Maple Creek, Saskatchewan

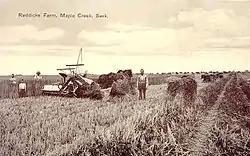
Reddicks Farm, Maple Creek (1920s)

After the North-West Mounted Police had been established at Fort Walsh, settlers began to explore the Cypress Hills area, living along the creeks and doing small-scale ranching. The Department of the Interior was operating a First Nations farm on the Maple Creek, a few miles south from the present town site. In 1882-1883 the First Nations (mainly Cree, Saulteaux, and Assiniboine) were moved to Qu'Appelle, and the farm was then operated by Major Shurtleff, a former Royal Canadian Mounted Police, and George Wood, his brother-in-law.